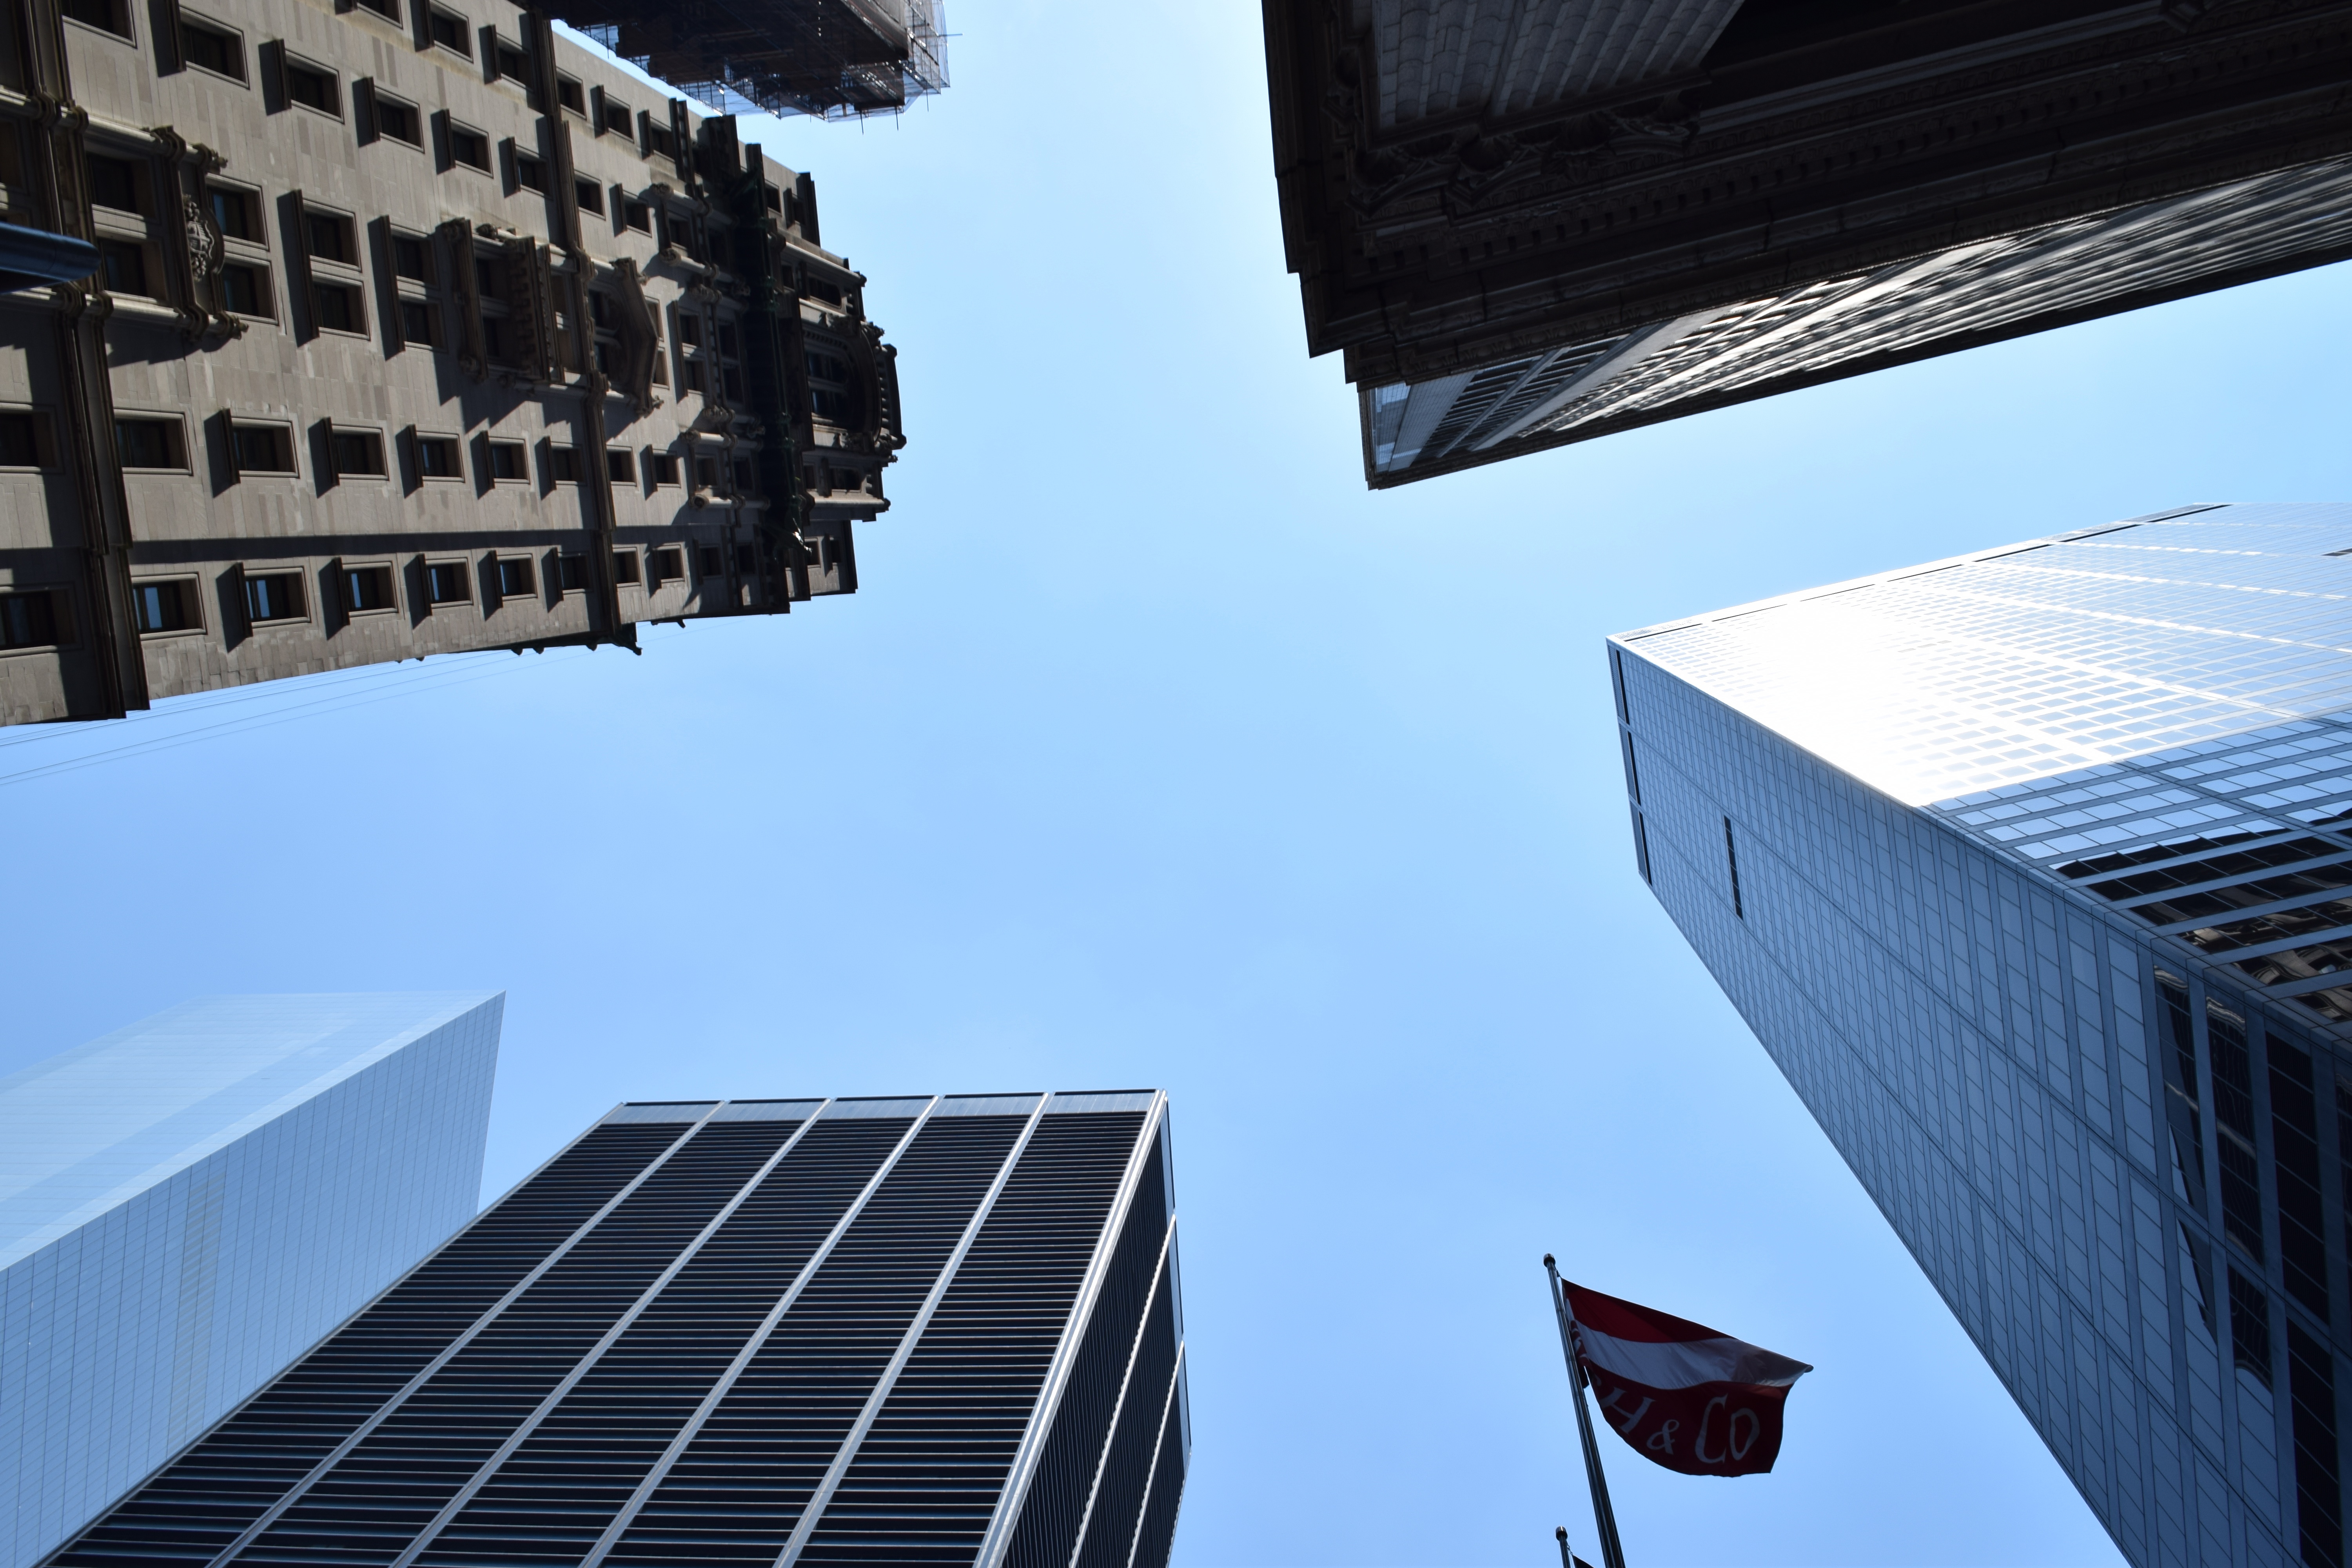
architecture, skyscraper, reflection, facade, blue